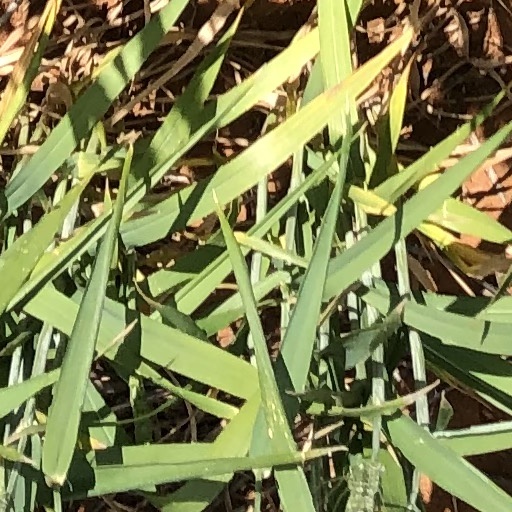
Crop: wheat